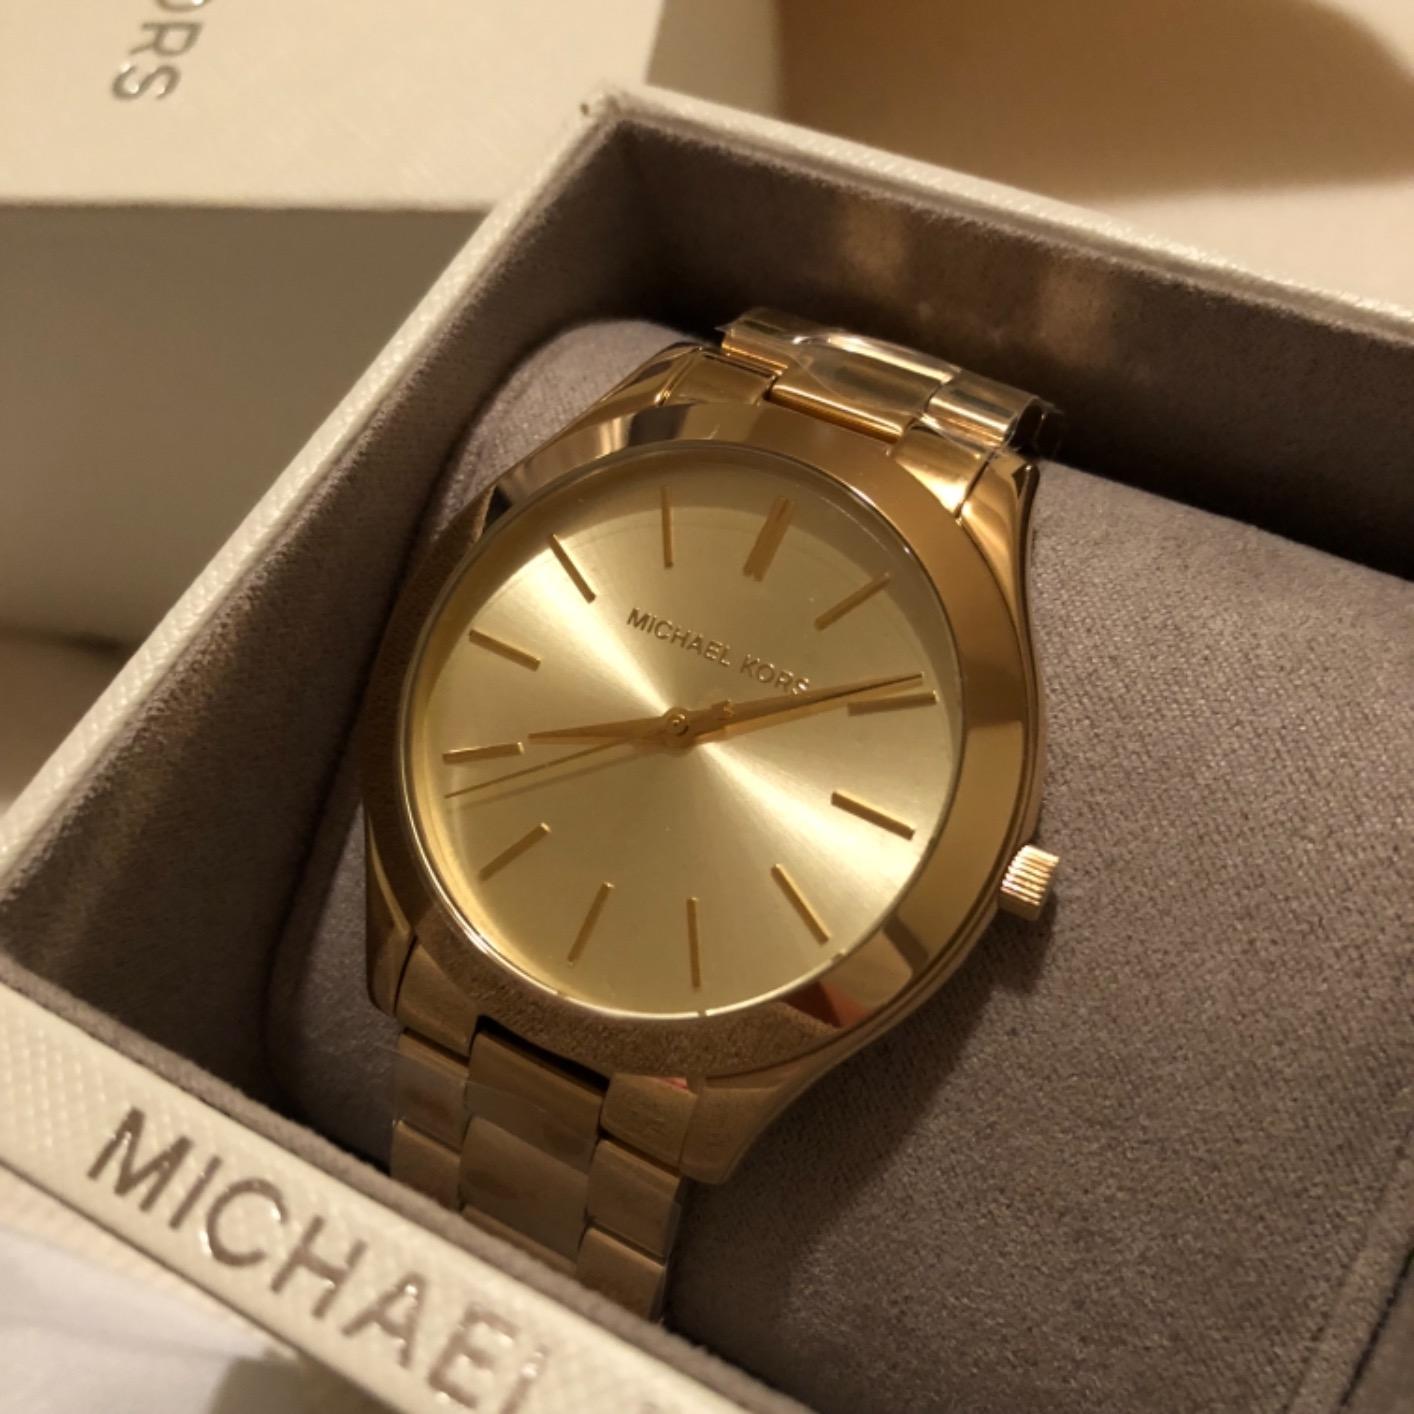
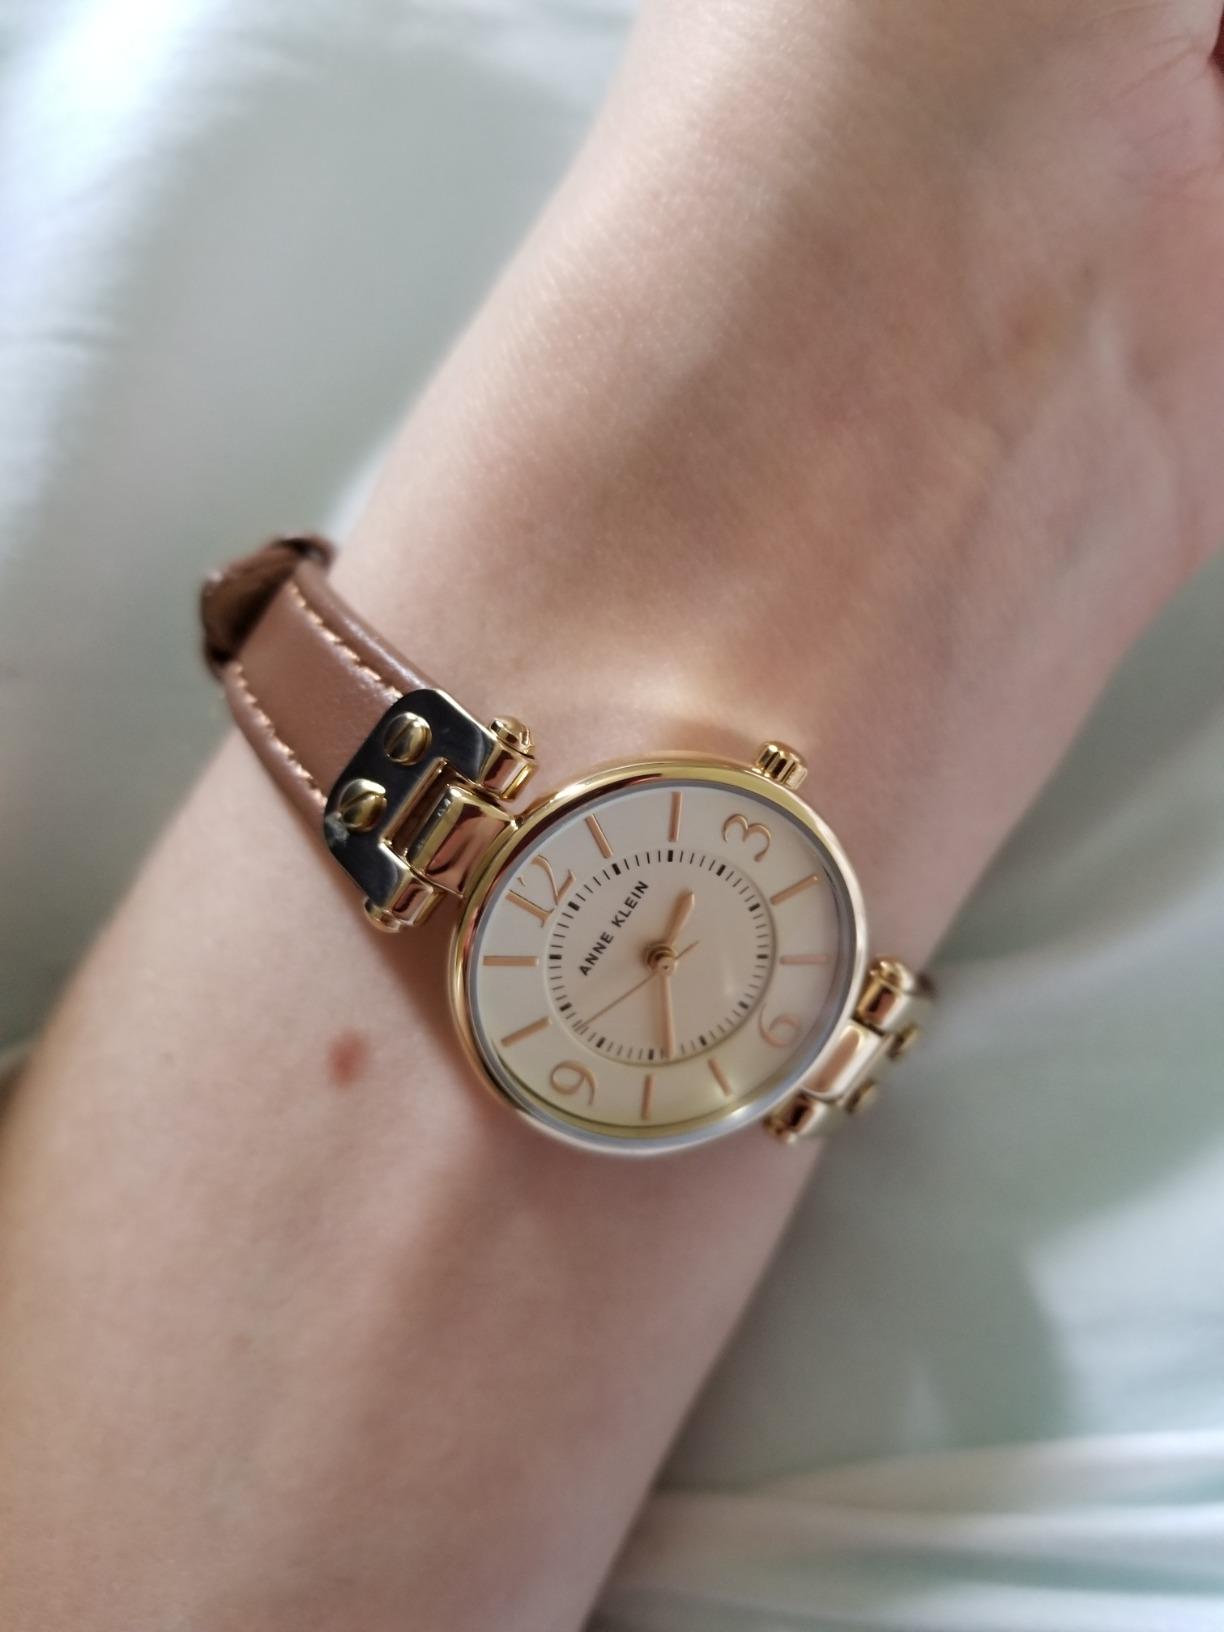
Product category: accessories_watch
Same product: no